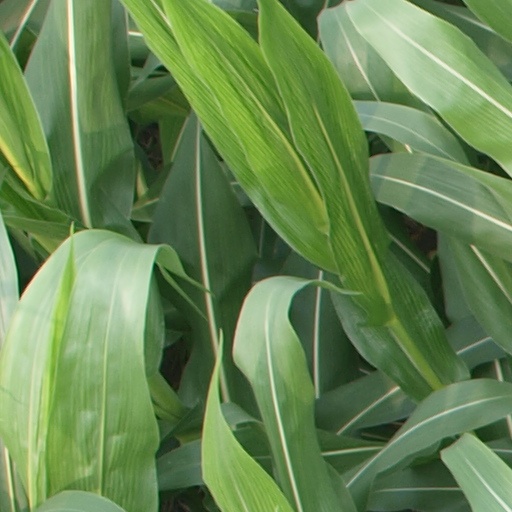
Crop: maize; corn